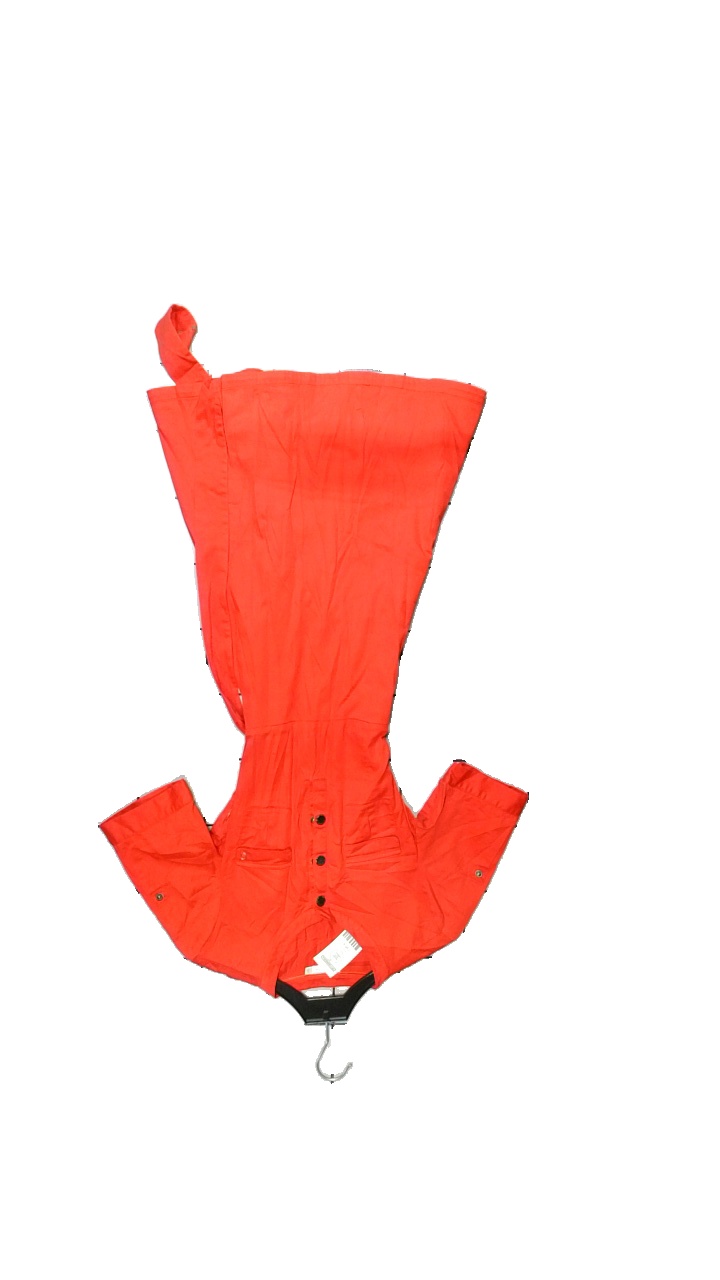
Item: Dress (Ladies)
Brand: Stockhlm
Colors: Red
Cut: Long
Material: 97% Cotton, 3% Elastane
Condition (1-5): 4
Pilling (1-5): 3
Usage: Reuse
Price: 150-250